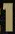
Number: 1